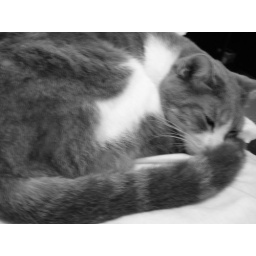
My cat in black and white. And blurry.